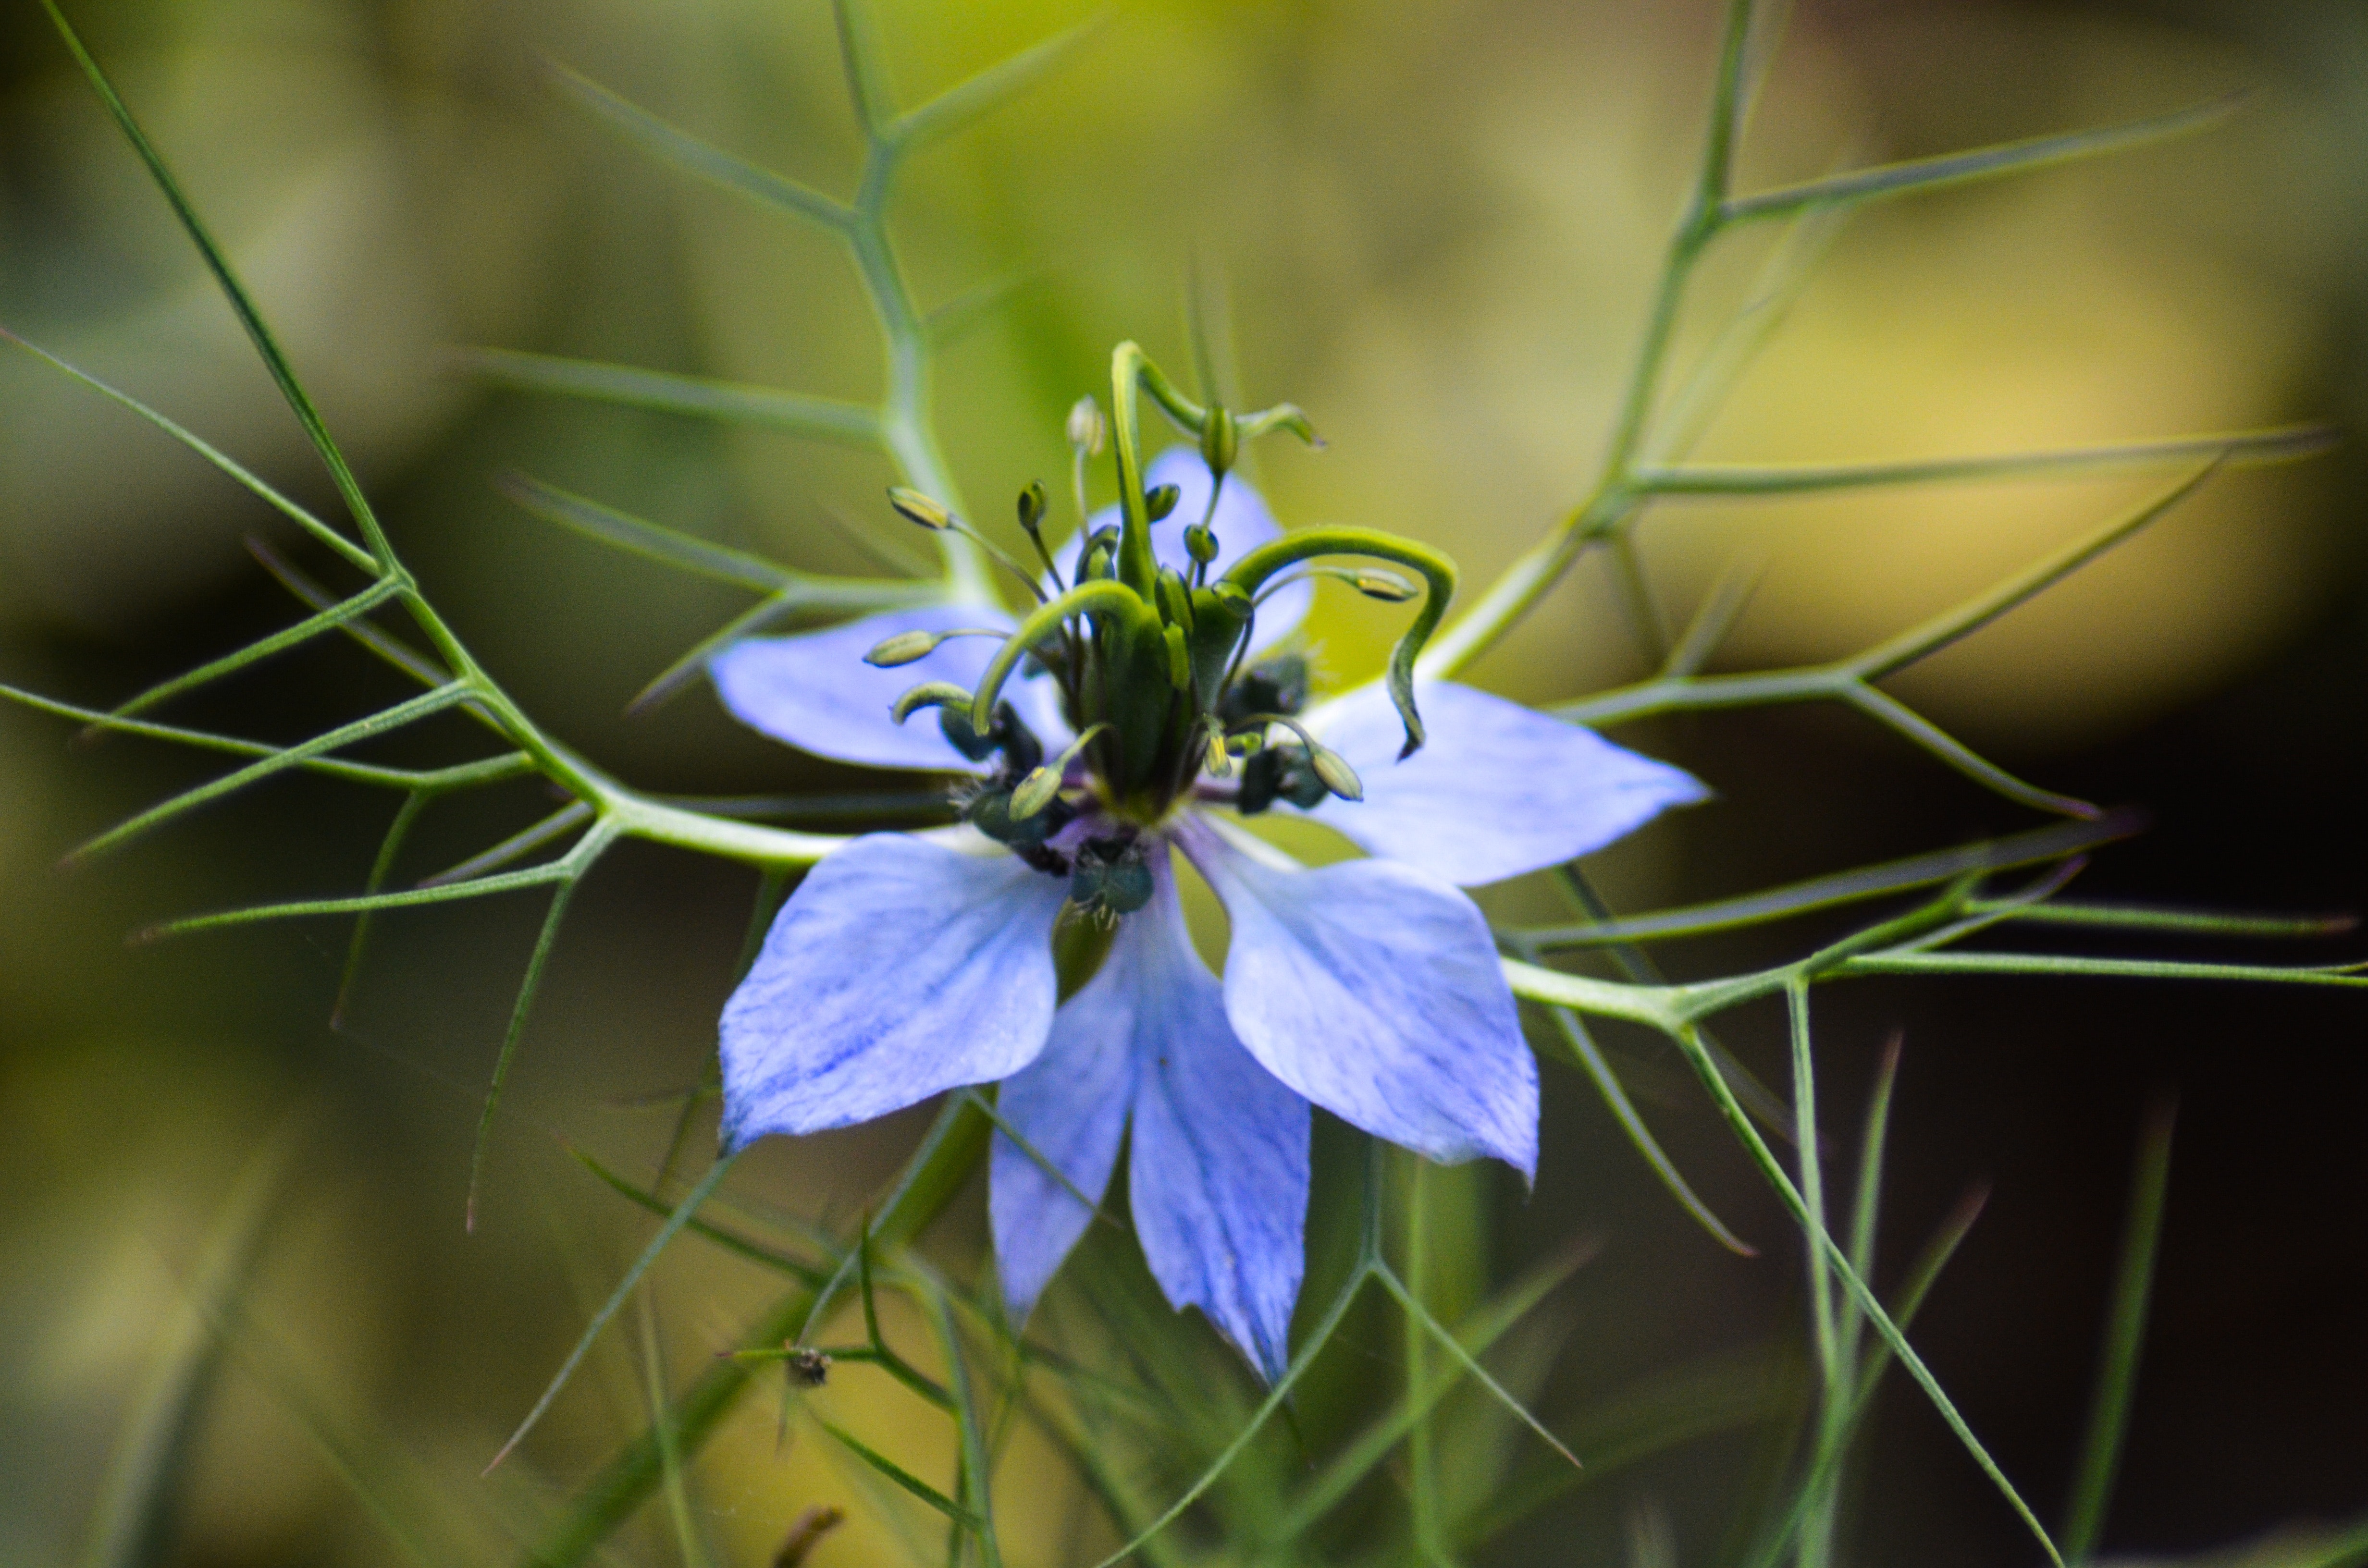
flower, love in the mist, blue, plant, flowering plant, petal, wildflower, bellflower family, bellflower, gentian family